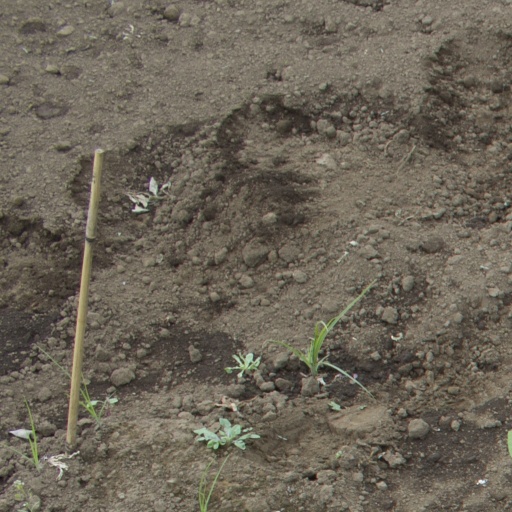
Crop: soybean